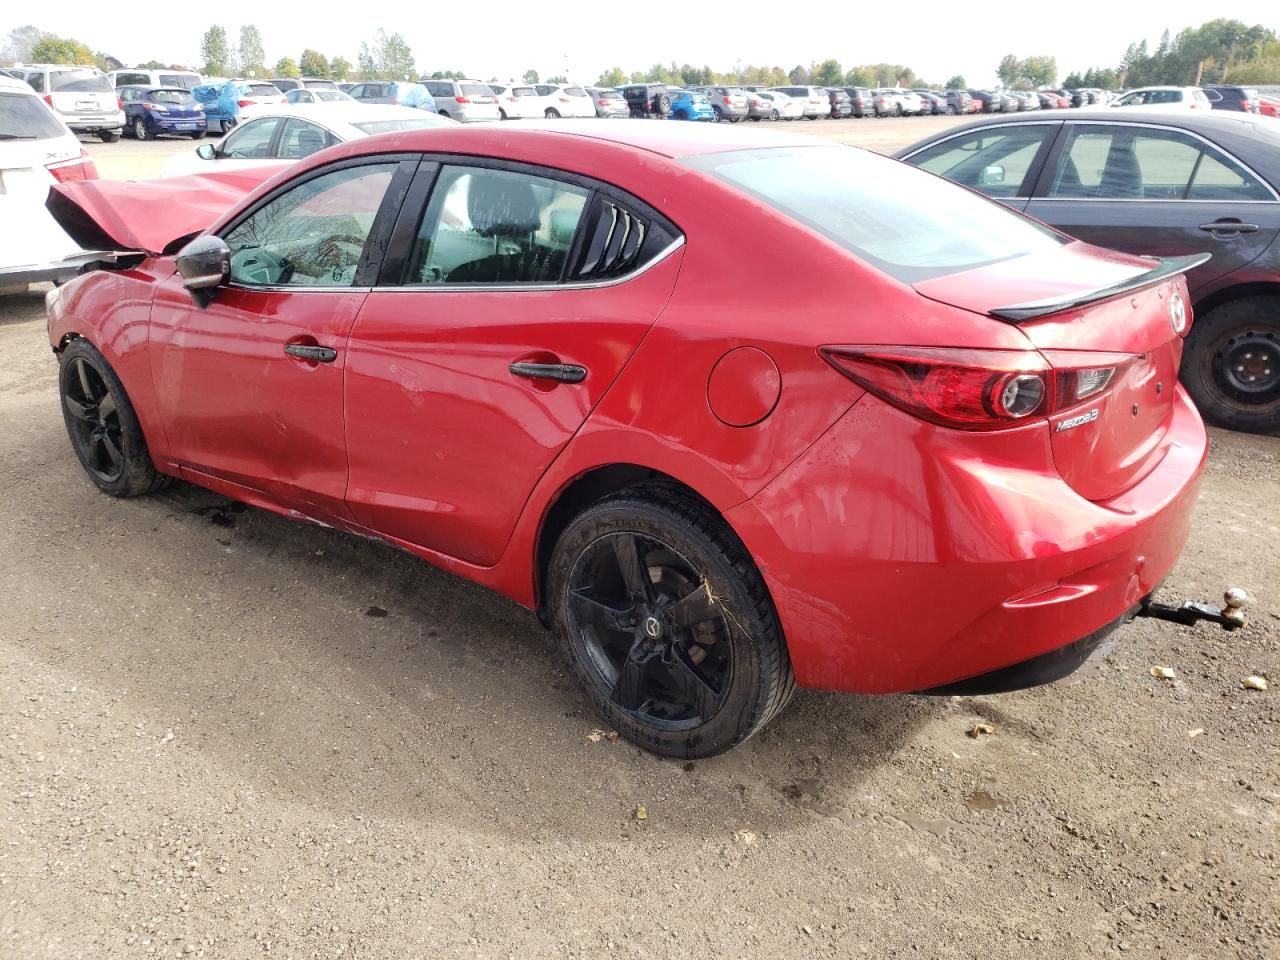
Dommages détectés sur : capot, porte arrière droite, aile arrière droite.
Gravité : majeur